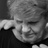
Emotion: sad